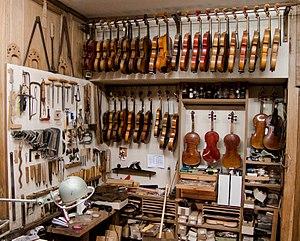
Mirecourt est une commune française, chef-lieu de canton du département des Vosges dans l'arrondissement de Neufchâteau. Située en Lorraine, la commune fait aujourd'hui partie de la région administrative Grand Est.
Cette page concerne les événements qui se sont produits durant l'année 1925 en Lorraine.
Cette page concerne les événements qui se sont produits au seizième siècle en Lorraine.